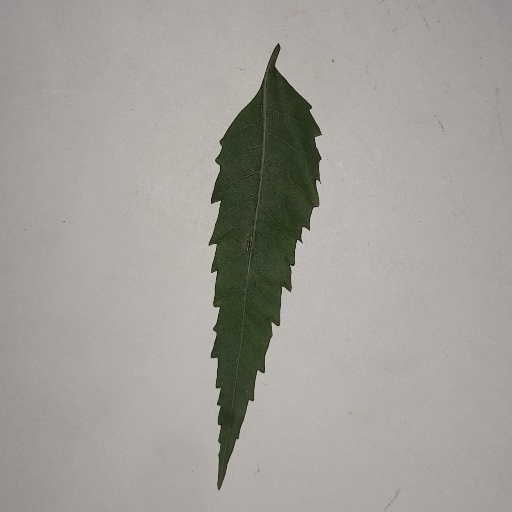
Species: Neem
Leaf condition: Healthy Leaf